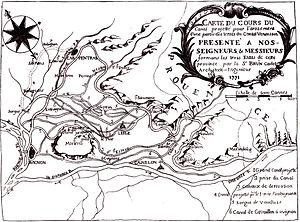
Schéma/carte d'irrigation du Comtat Venaissin
Jonquerettes est une commune française située dans le département de Vaucluse, en région Provence-Alpes-Côte d'Azur. Elle fait partie du Grand Avignon.
Châteauneuf-de-Gadagne est une commune française située dans le département de Vaucluse, en région Provence-Alpes-Côte d'Azur.
Saumane-de-Vaucluse est une commune française, située dans le département de Vaucluse en région Provence-Alpes-Côte d'Azur.
Caumont-sur-Durance est une commune française située dans le département de Vaucluse, en région Provence-Alpes-Côte d'Azur. La ville est limitrophe d'Avignon et fait partie du Grand Avignon.
Le canal de Carpentras est un ouvrage servant à l'irrigation, long de 69 km, auxquels s'ajoutent 725 km de canaux secondaires et tertiaires, essentiellement dans le département de Vaucluse.